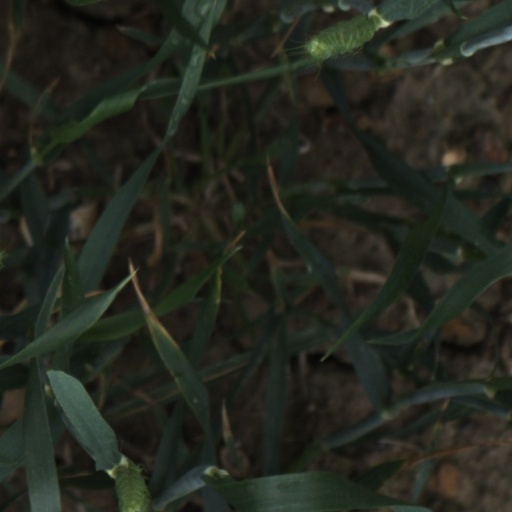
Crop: wheat